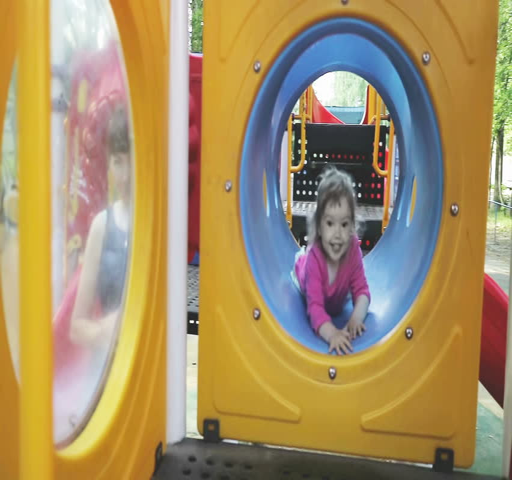
little cute little girl is playing on the playground .